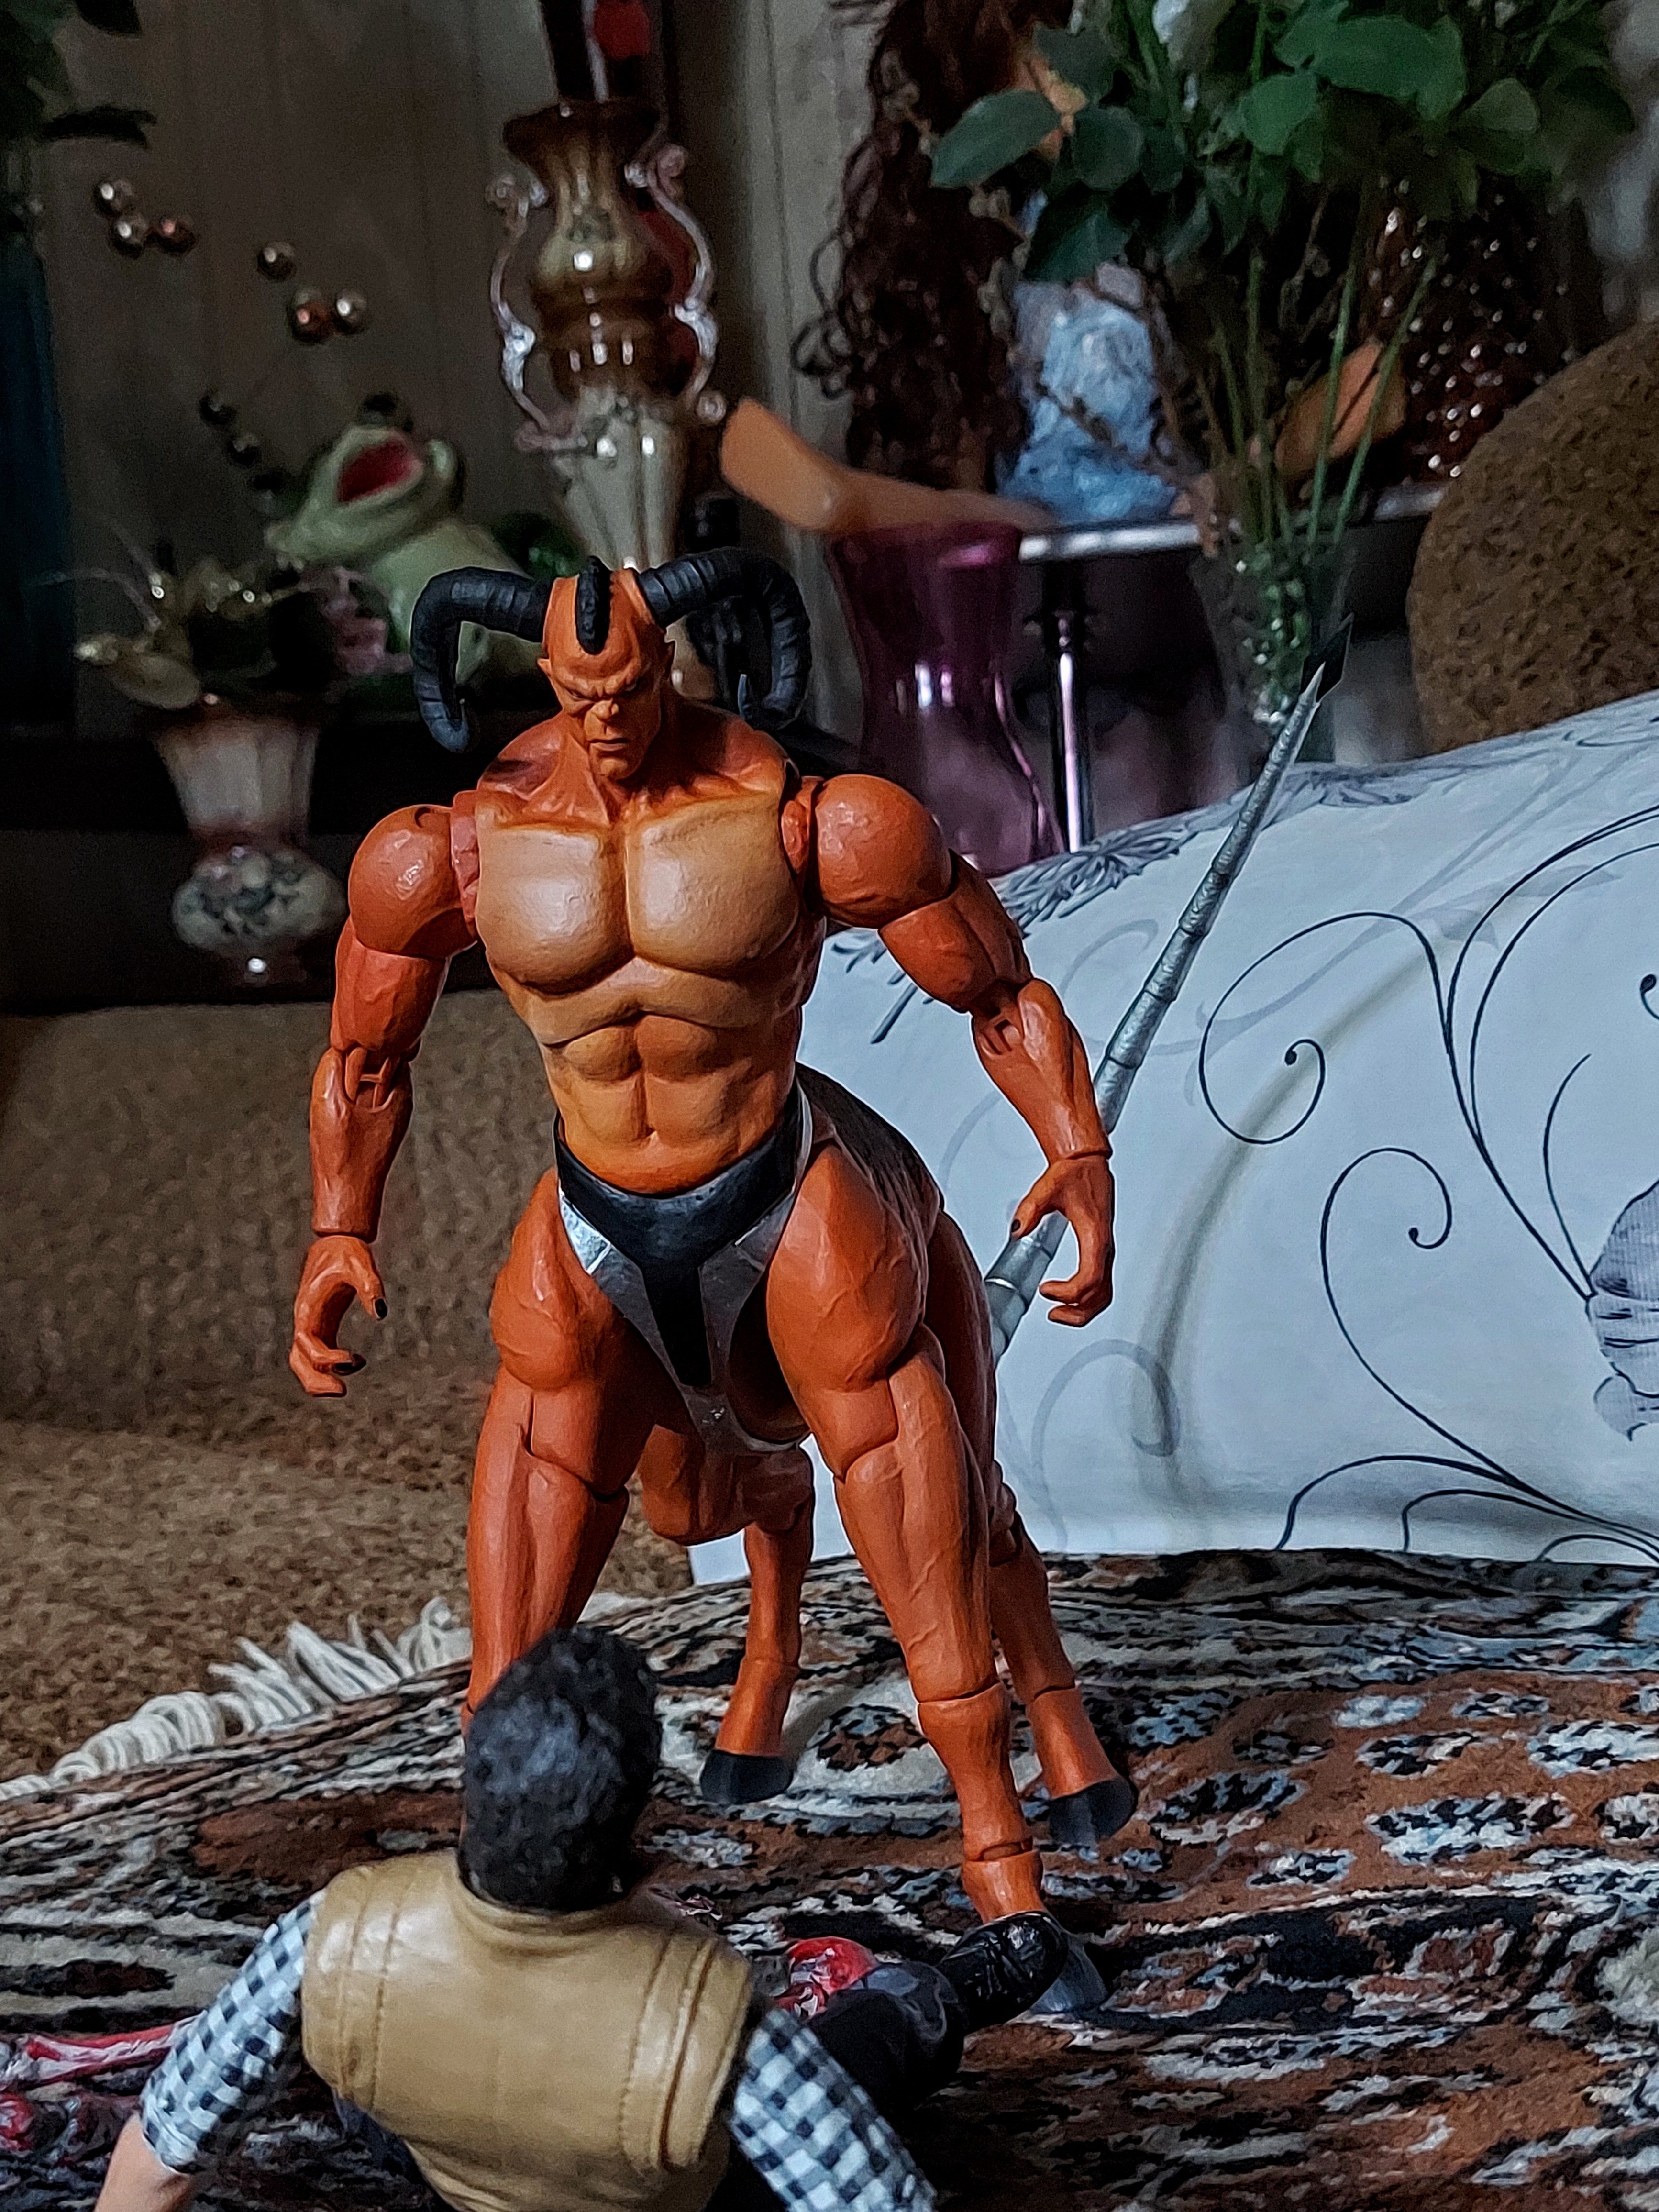
Shokan, storm, collectibles, warrior, fighter, action, figure, flowerpot, plant, bodybuilder, shorts, art, thigh, chest, bodybuilding, cg artwork, toy, Barechested, human leg, houseplant, fictional character, action figure, sculpture, fiction, physical fitness, illustration, costume, metal, abdomen, undergarment, flesh, sitting, underpants, figurine, pc game, Luggage and bags, animation